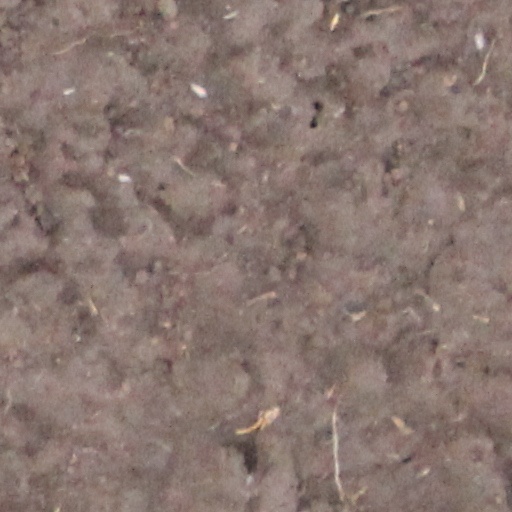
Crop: wheat